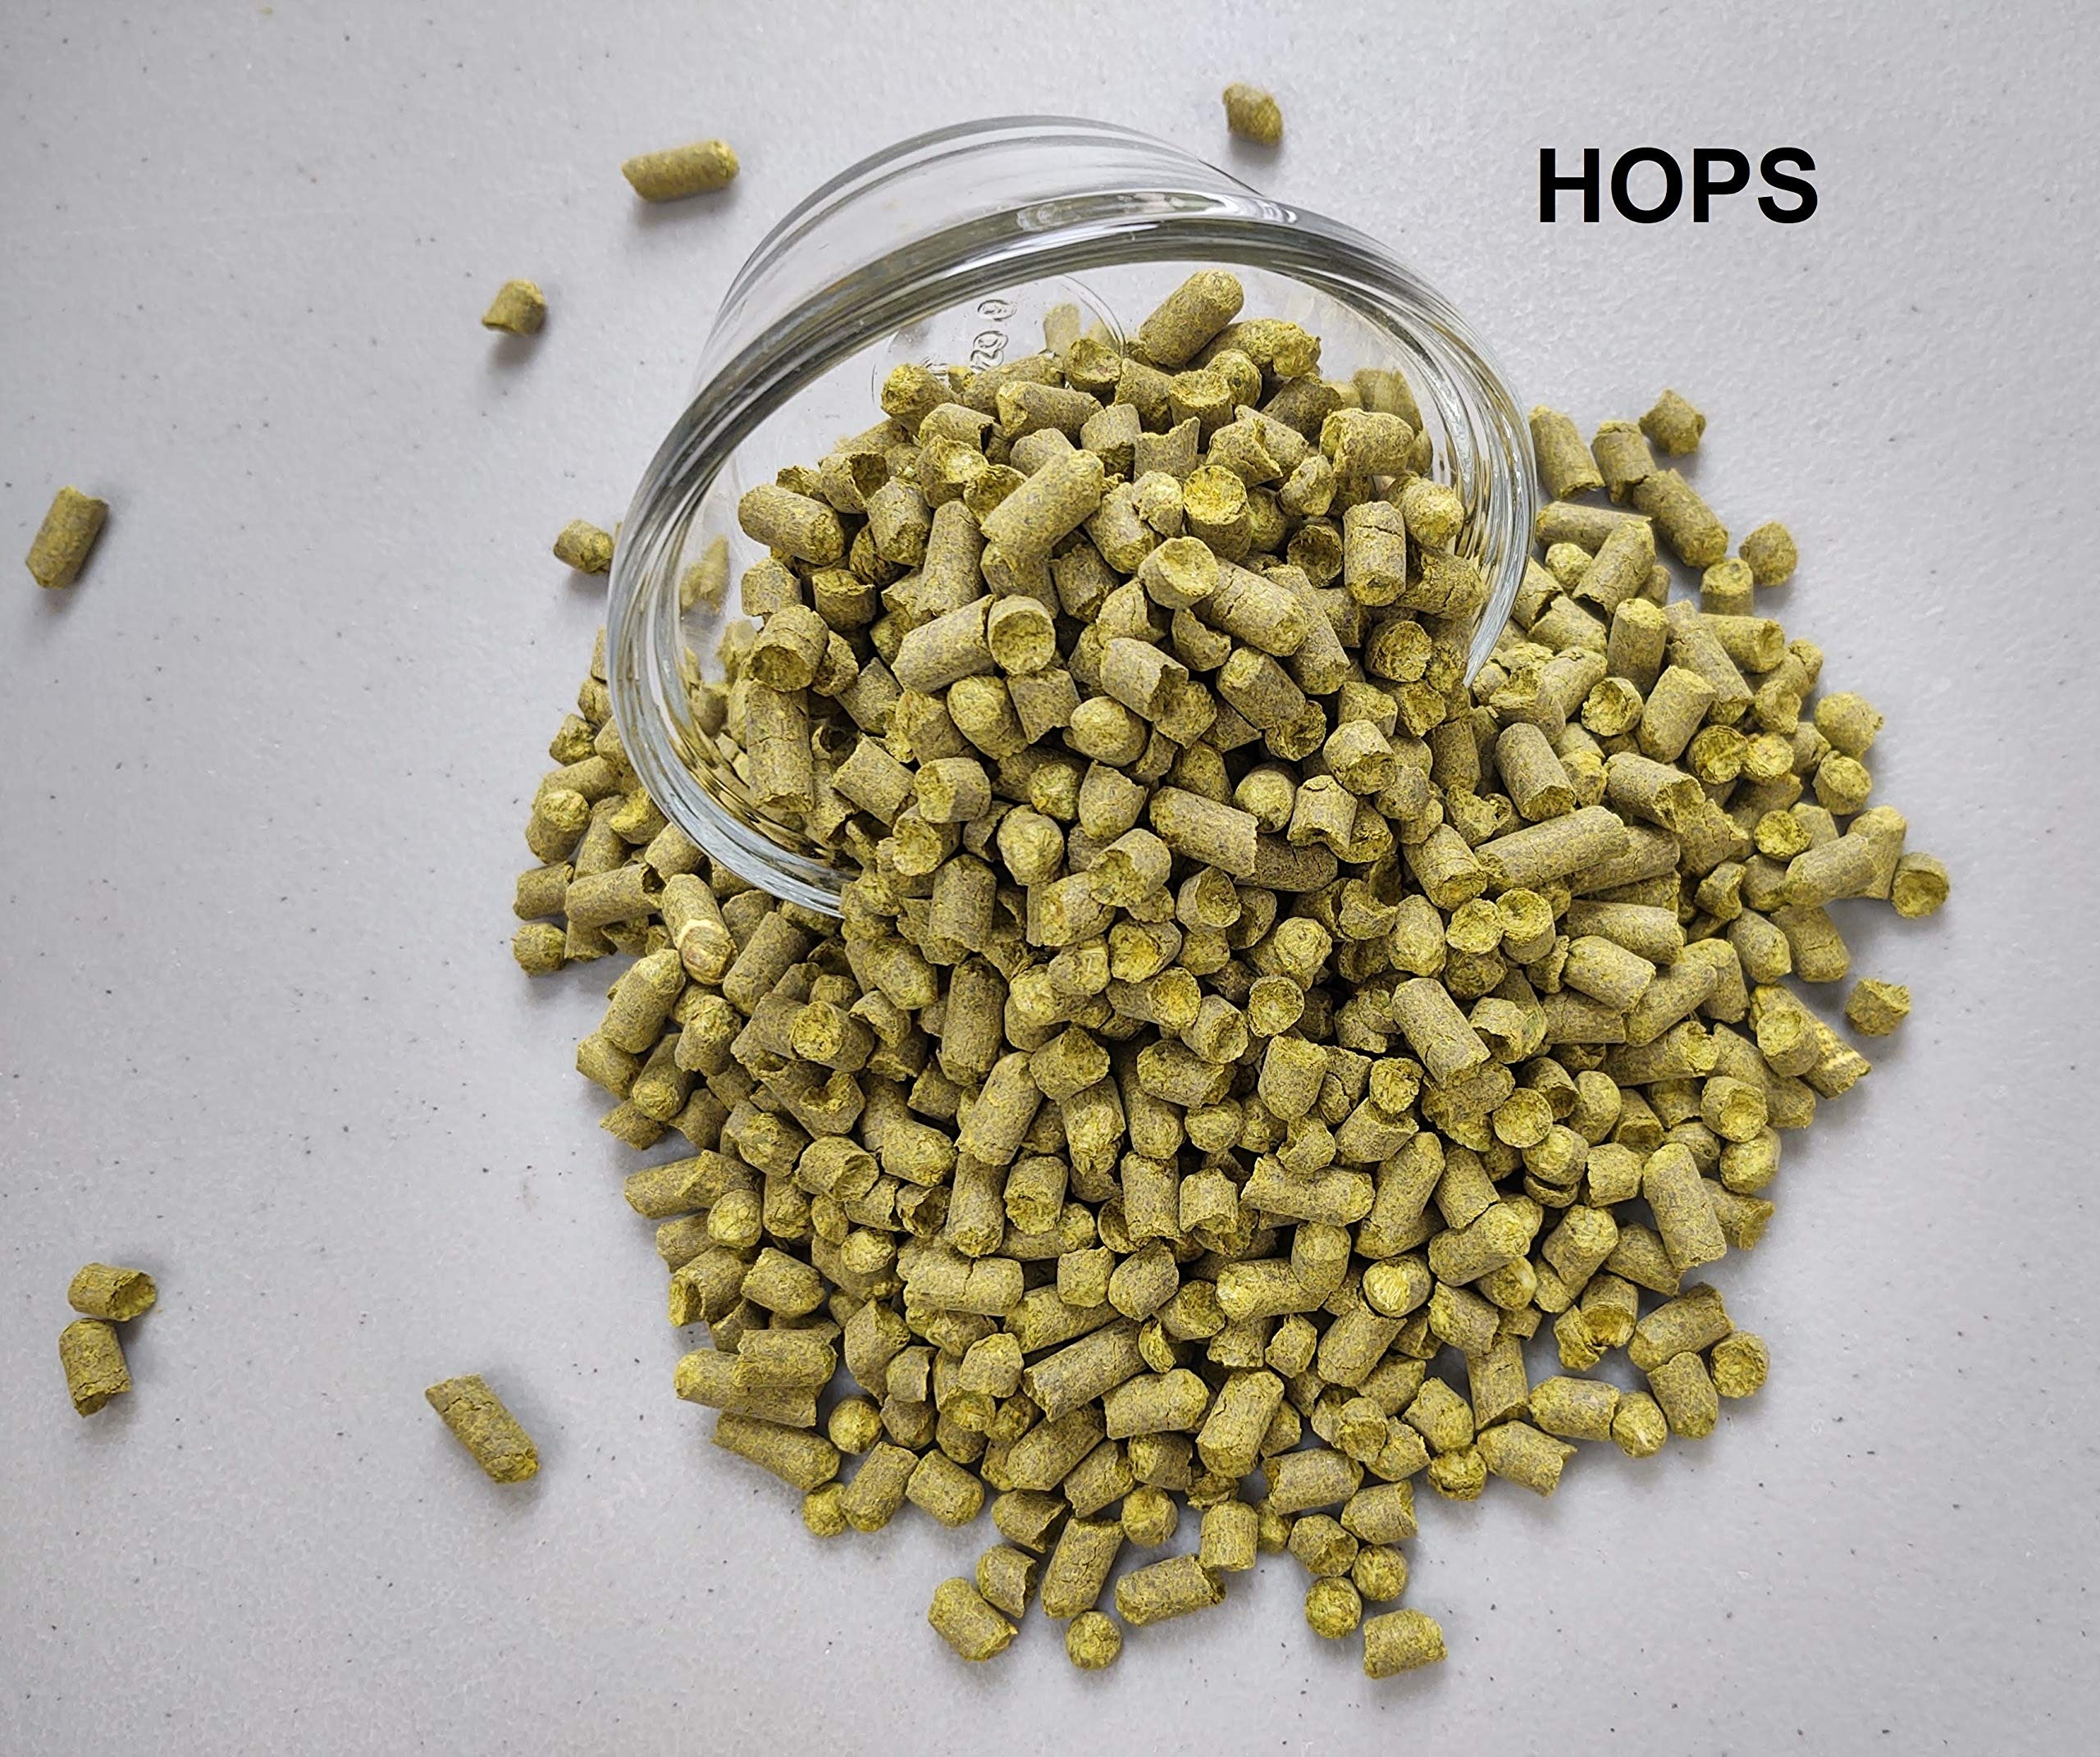
Item Name: Dreamy American Porter Advanced Homebrewing All Grain 5 Gallon Beer Ingredient Kit by My Brew Supply
Product Description: PREMIUM ALL GRAIN INGREDIENT KIT: MY BREW SUPPLY DREAMY AMERICAN PORTER 5 Gallon Beer Advanced All Grain Ingredient Kit Grains are milled and vacuum packed for freshness. Contains 8 lbs Maris Otter Malt 1 lb Flaked Oats 4 oz Chocolate Malt 4 oz Caramel 40L 4 oz Black Patent 4 oz Special B 1 oz Chinook Pellet Hops* Safale US-05 American Ale Yeast* Easy-to-Follow Brewing Procedures Specifications: OG: 1.056 FG: 1.011 ABV: 5.8% IBUs: 36.1 Color: Ruby Brown Difficulty: Advanced (Requires a Mash) Makes 5 Gallons of beer (approx. 53+ 12 oz bottles) *Yeast and Hops may vary based on availability ALL GRAINS KITS REQUIRE SPECIAL EQUIPMENT LIKE A MASH TUN OR COOLER, LARGE BREW KETTLE HIGH BTU HEAT SOURCE Sold by My Brew Supply
Value: 1.0
Unit: Count

Price: 45.99